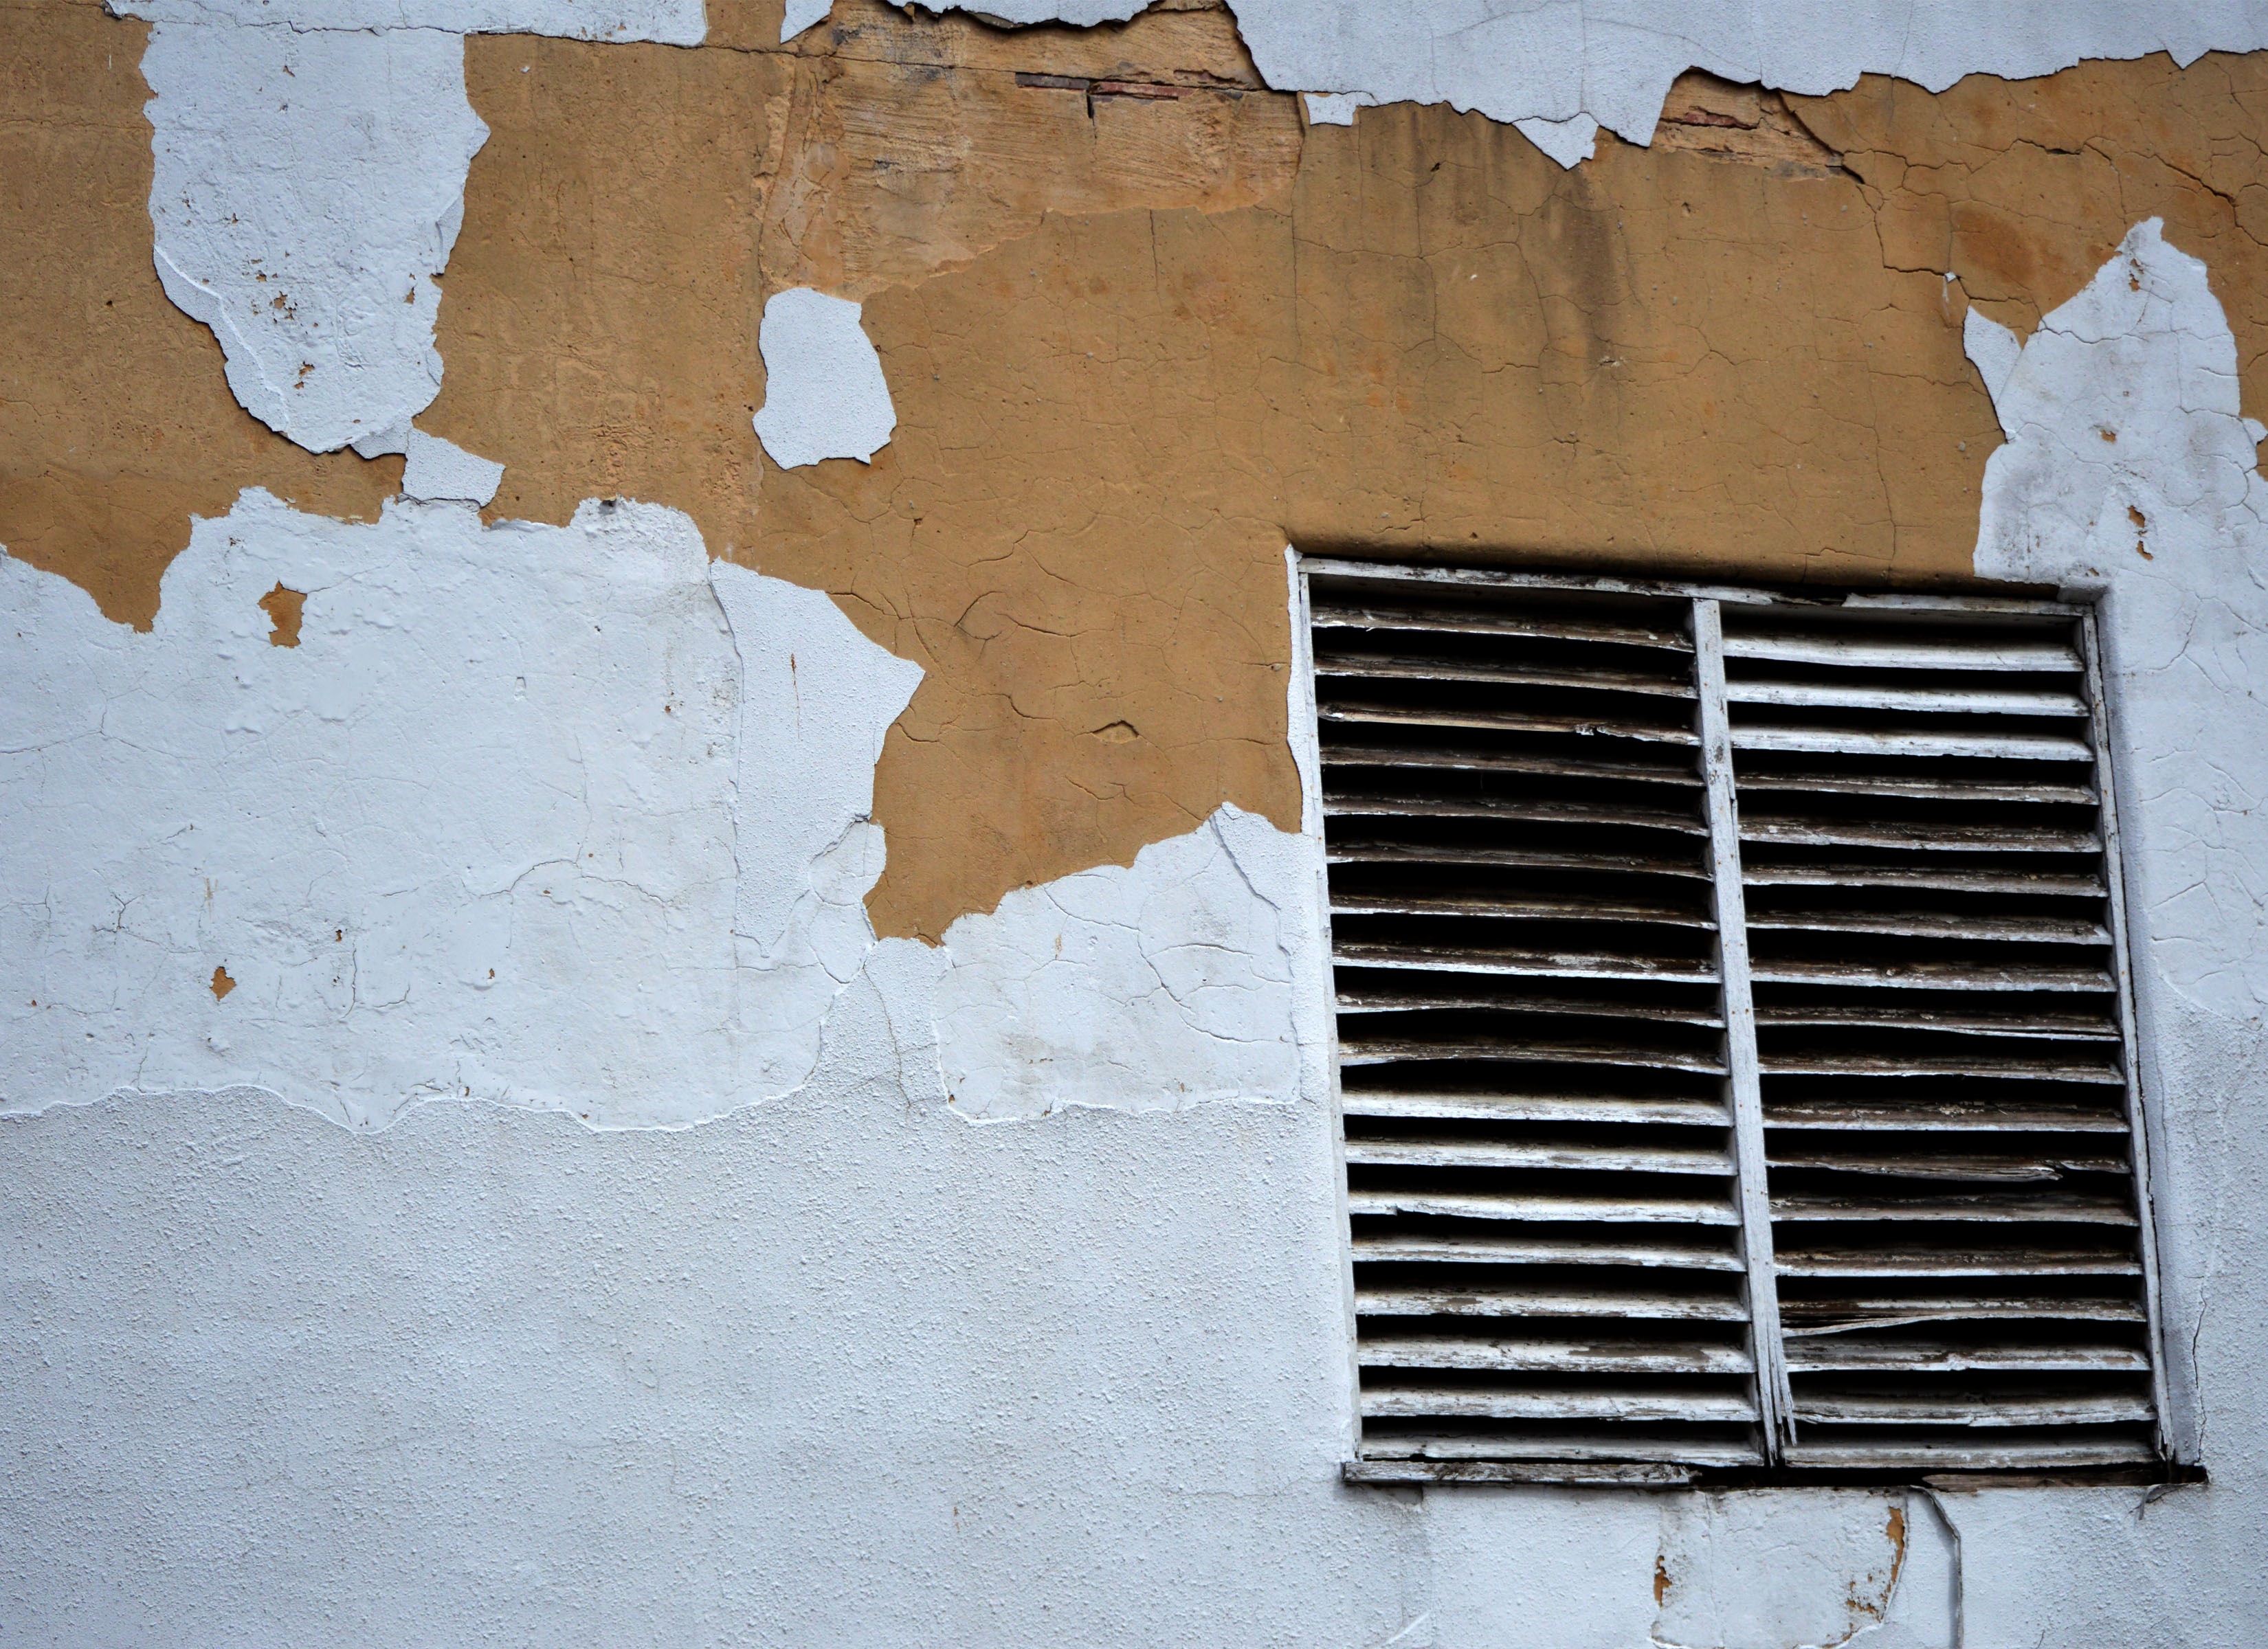
wood, white, house, texture, window, wall, color, brick, material, interior design, art, drawing